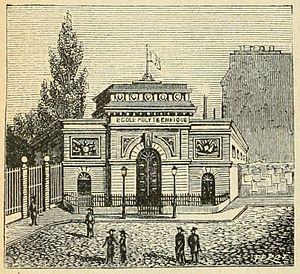
Le tour de la France par deux enfants, par George Bruno, manuel scolaire, édition de 1904.